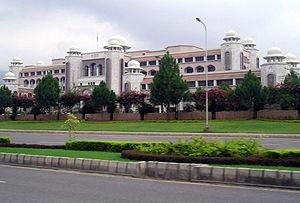
La Constitution de la République islamique du Pakistan ou la Constitution de 1973 est l'actuelle Constitution du Pakistan, norme juridique suprême du pays. C'est la troisième constitution adoptée depuis l'indépendance, après celles de 1956 et de 1962.
Islamabad est une ville nouvelle et capitale du Pakistan. Située dans le nord du pays, à proximité de la frontière avec l'Inde, elle se trouve dans le Territoire fédéral d'Islamabad et jouxte la ville de Rawalpindi. En 2017, sa population s'établit à un million d'habitants, ce qui en fait la neuvième ville pakistanaise. Devenue en 1967 la capitale du pays, au détriment de Karachi, Islamabad en constitue le cœur administratif et politique : elle accueille l'Aiwan-e-Sadr, le siège du gouvernement et le Parlement national. La Mosquée Faisal est en outre l'une des plus grandes mosquées au monde, avec une capacité de plus de 74 000 fidèles.
Le Premier ministre du Pakistan est le chef de gouvernement du Pakistan. Son rôle et ses pouvoirs sont définis par la Constitution de 1973. Son rôle est prépondérant dans la politique du pays, alors qu'il dirige le gouvernement, détermine et mène la politique de la nation. Il est responsable devant la seule Assemblée nationale, par laquelle il est élu et peut être démis par elle. Il n'est donc pas responsable devant le président de la République, qui détient des pouvoirs et un rôle surtout honorifiques.